Samuel S. Cohon

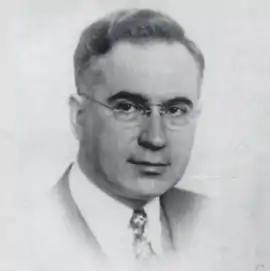

Samuel Solomon Cohon (22 March 1888 – 22 August 1959) was an American rabbi and Chair of Theology at Hebrew Union College, a leader of American Reform Judaism in the mid-20th century.